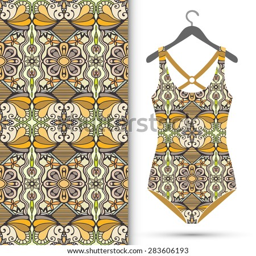
vector fashion illustration , women 's swimsuit on a hanger , geometric seamless pattern , fabric repeating texture with tribal ethnic ornament , isolated elements for invitation or greeting card design